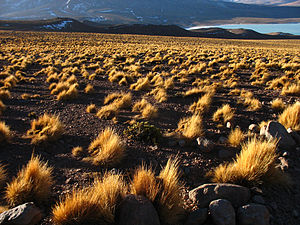
Bolivias nationalparker / Liste over nationalparker i Bolivia
Bolivias nationalparker består af en række naturområder, der af Bolivia er undergivet en række restriktioner med hensyn til udnyttelse af områdernes naturressourcer. Bolivia har pr. 2010 udlagt 22 nationalparker og 60 naturbeskyttelsesområder i landet.